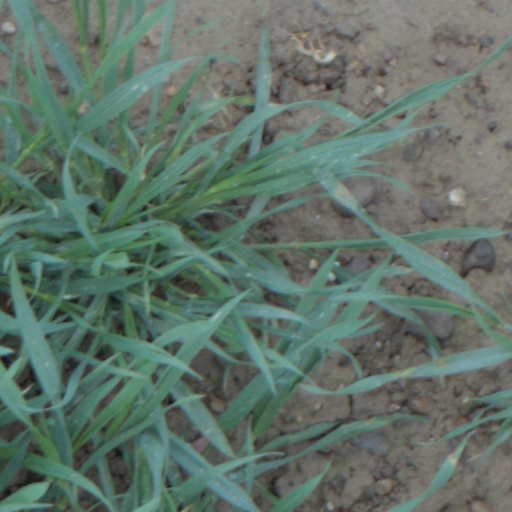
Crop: wheat